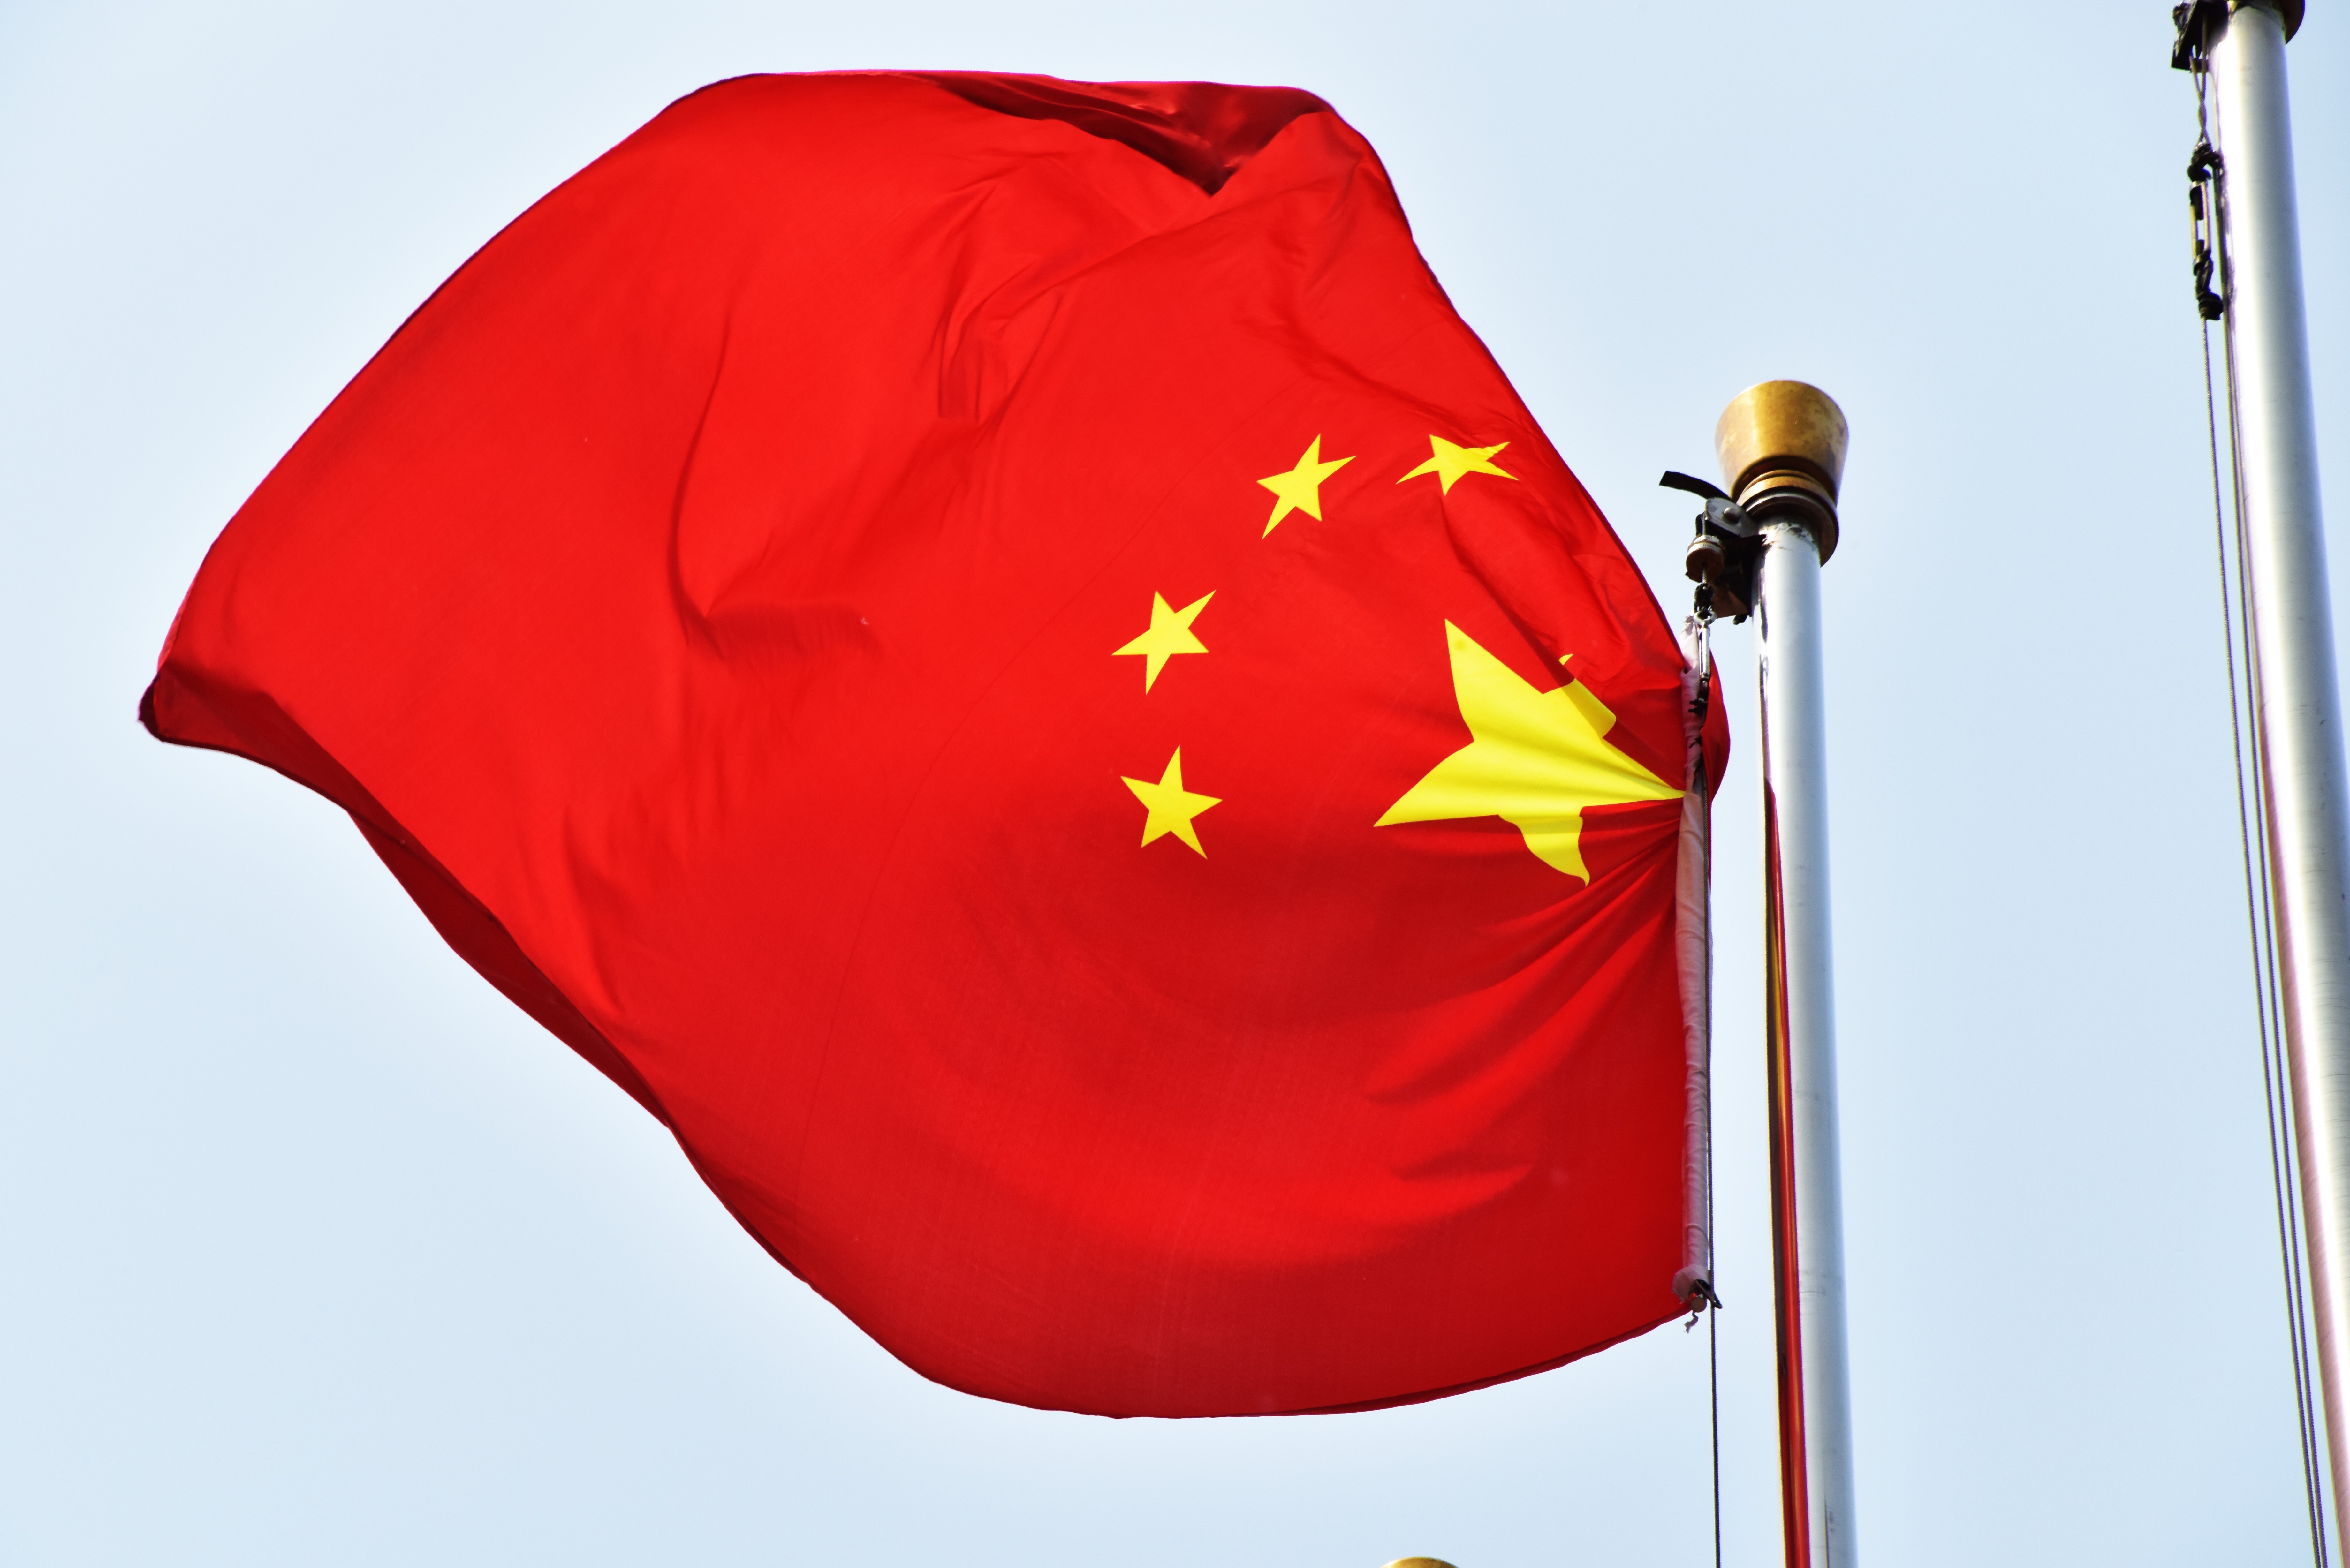
red, banner, flag, brand, m, illustration, china, red flag, flag of the united states, the chinese national flag